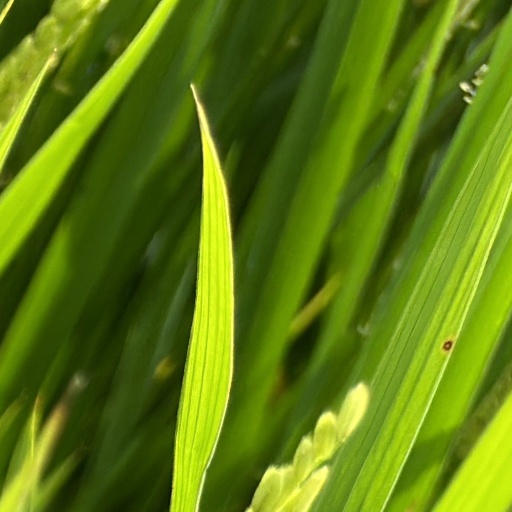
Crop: rice